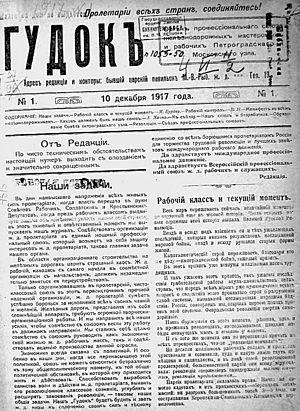
Goudok est un quotidien du syndicat professionnel des travailleurs des chemins de fer russe fondé le 23 décembre 1917. Il est principalement spécialisé en thématiques du monde et du marché du transport et plus particulièrement du transport ferroviaire. L'adresse de la rédaction se trouve au nᵒ 38/2, rue Staraïa Basmannaïa à Moscou. Le Goudok parait dans vingt-cinq villes russes.